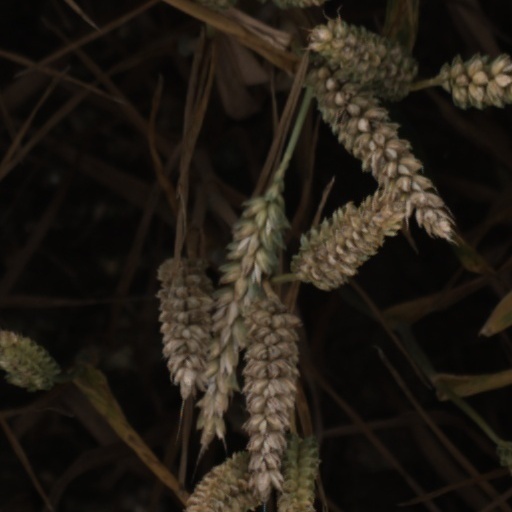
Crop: wheat